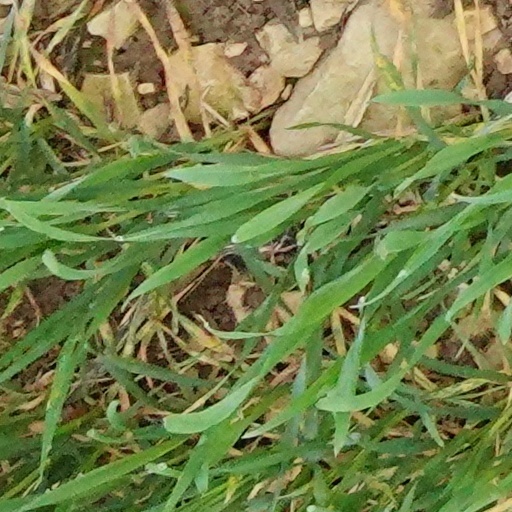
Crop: wheat